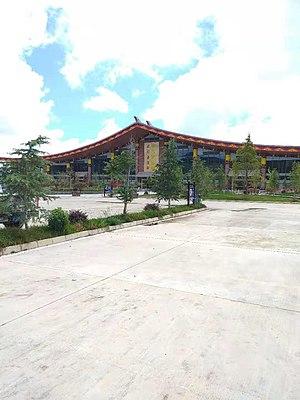
Aéroport Ninglang Luguhu. Province Yunnan, Chine.